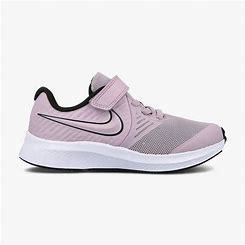
Brand: Nike
Model: Star Runner 2